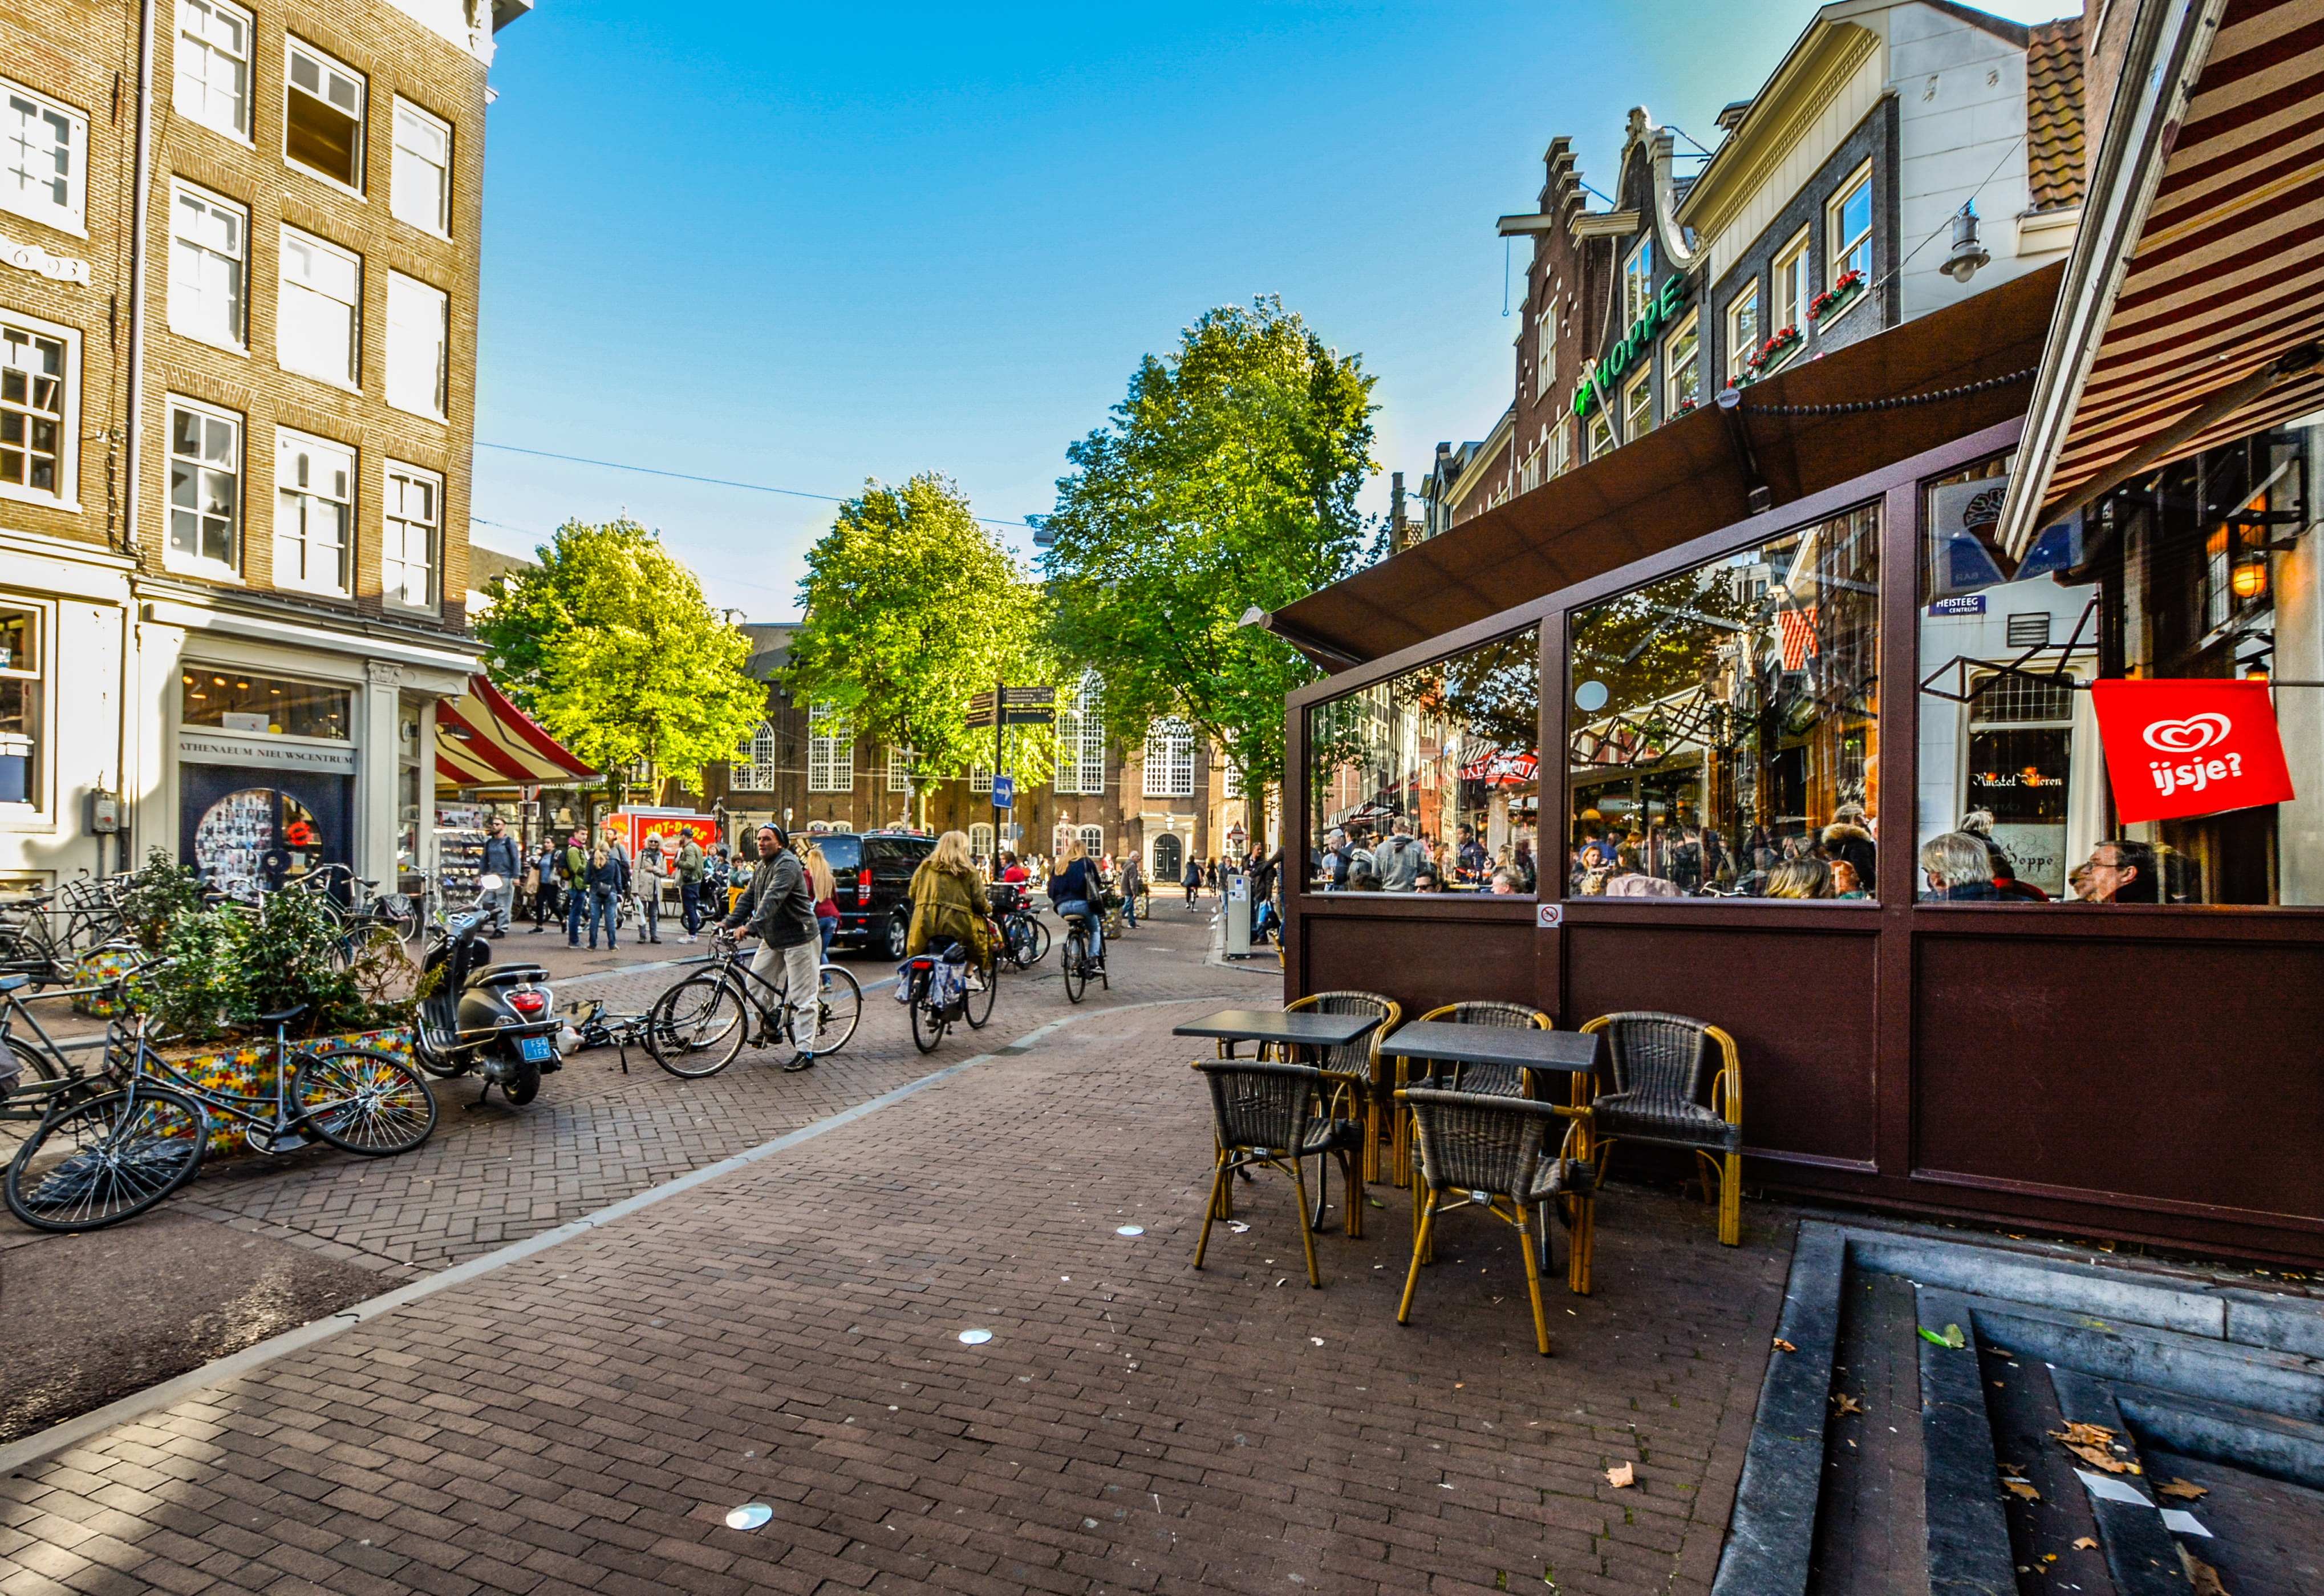
pedestrian, cafe, road, street, sidewalk, town, restaurant, city, urban, cityscape, downtown, tourist, travel, transport, vehicle, historic, tourism, holland, amsterdam, netherlands, infrastructure, bicycles, culture, town square, neighbourhood, urban area